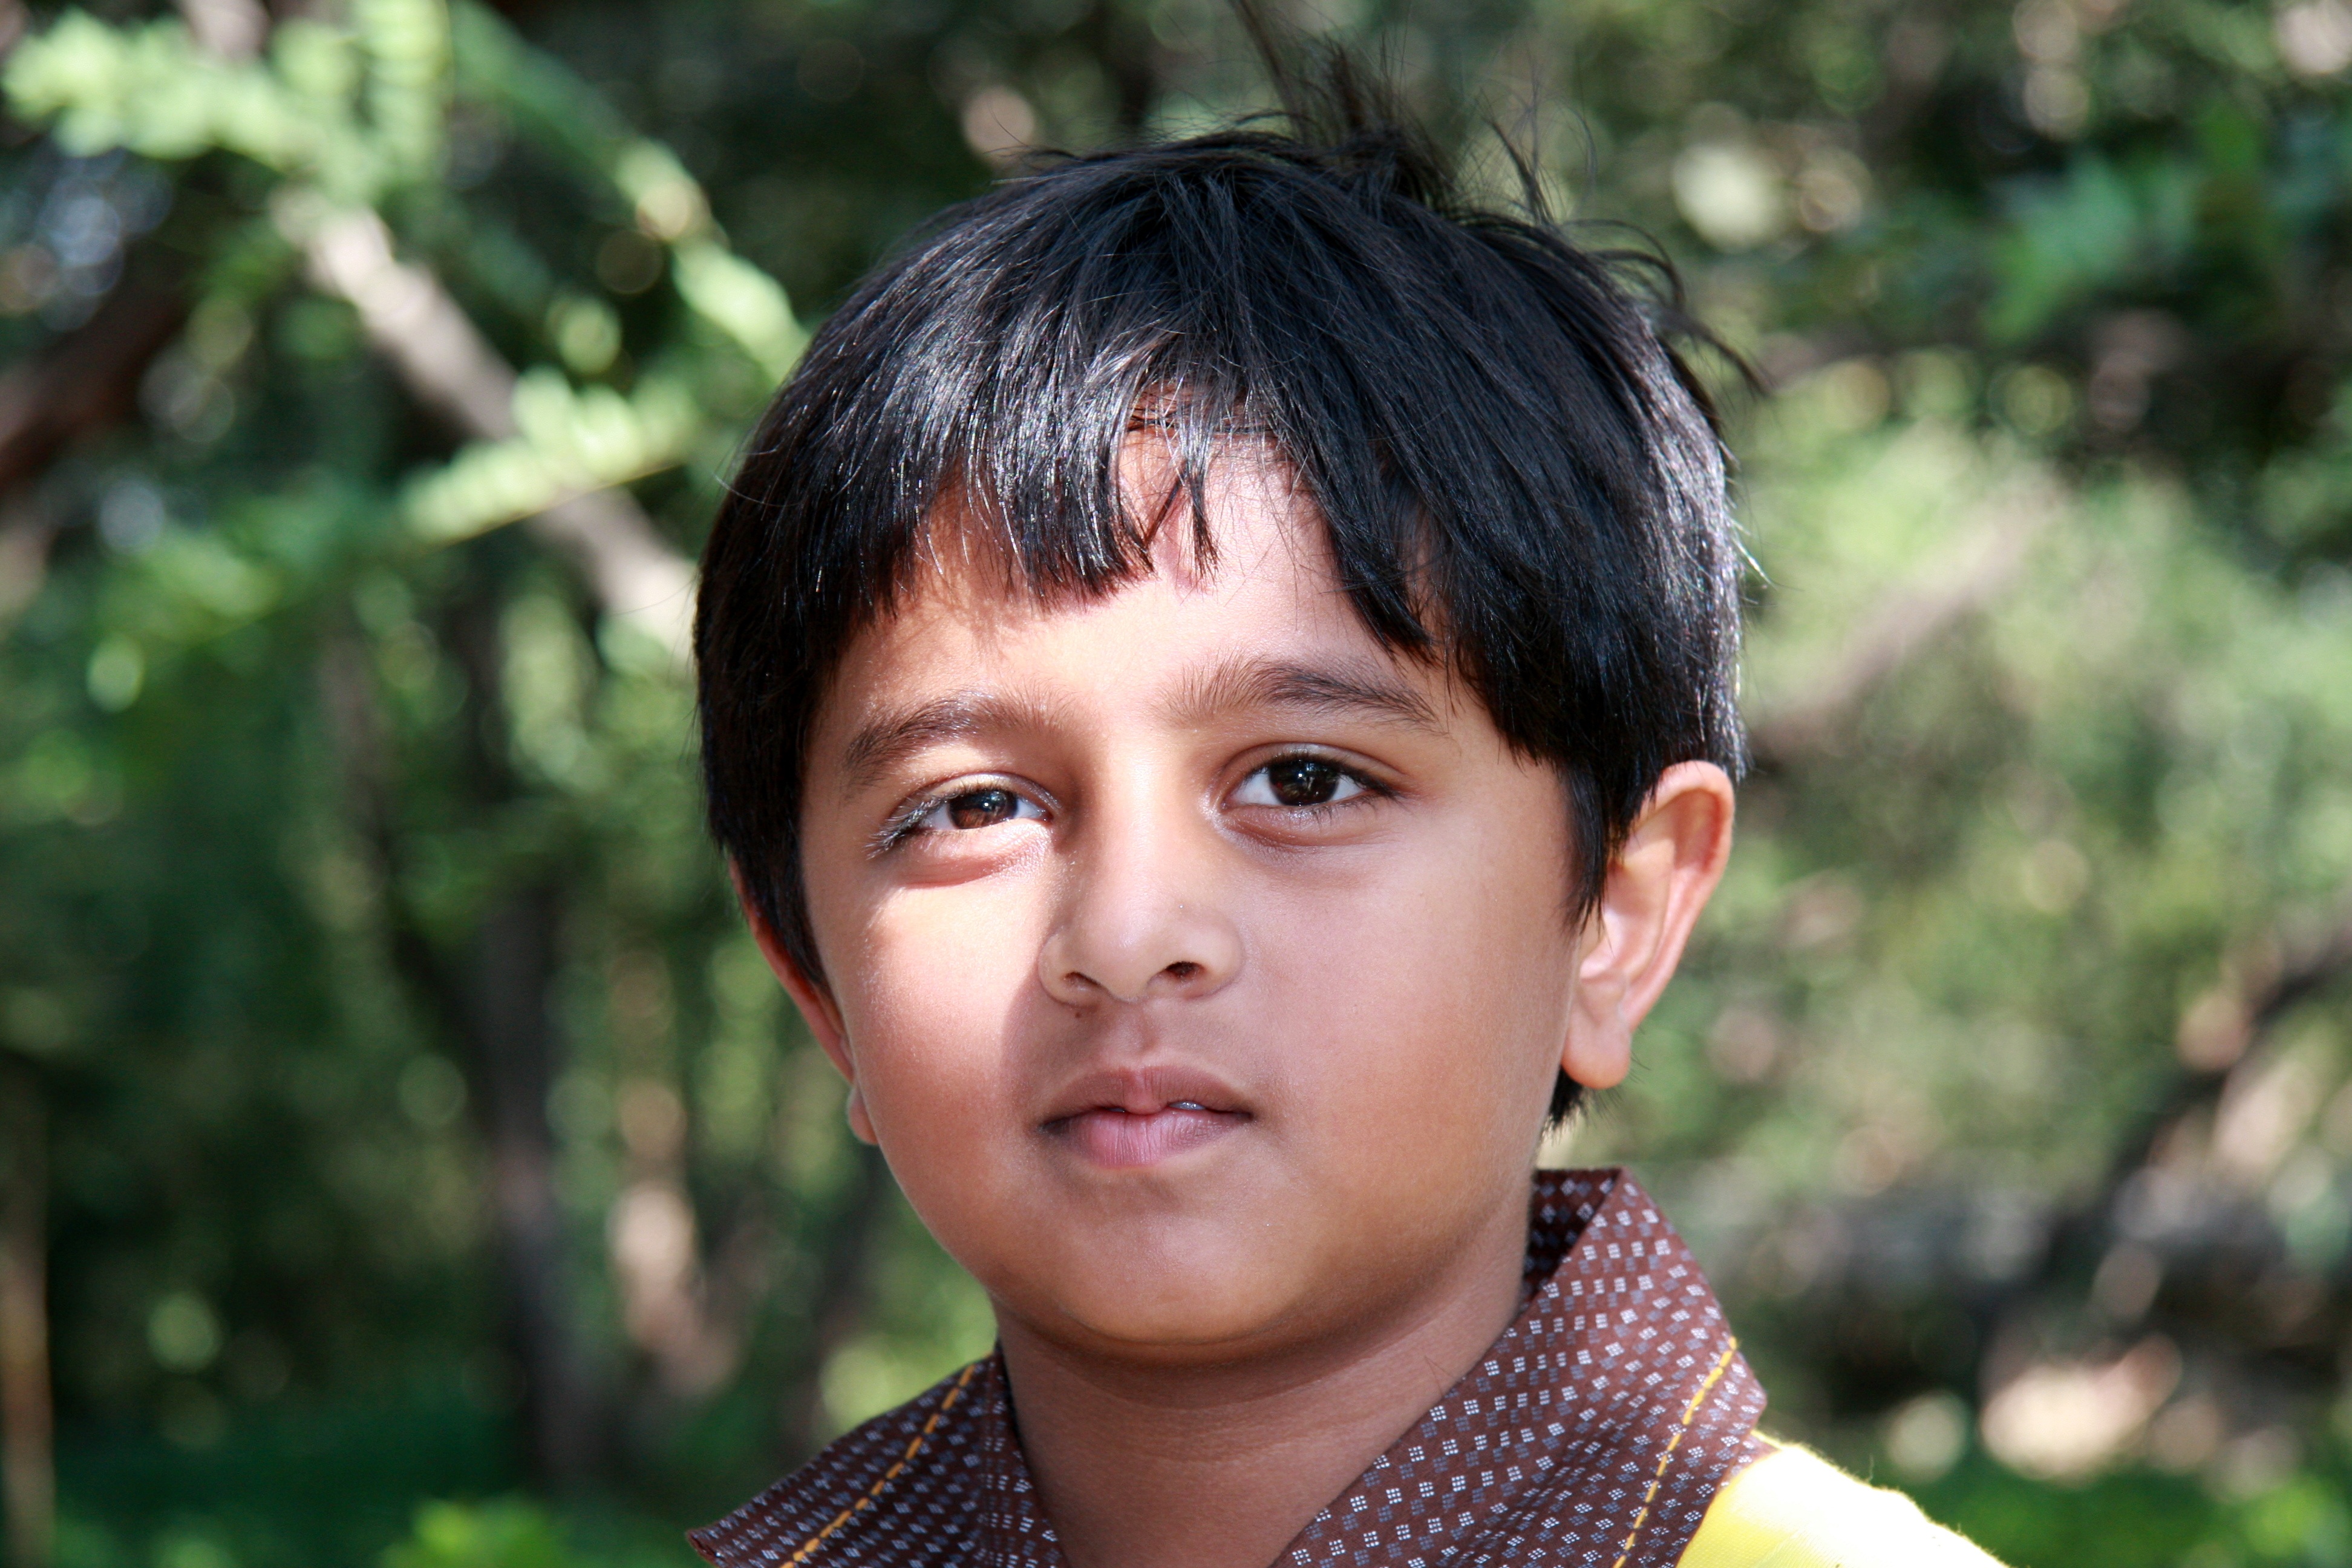
person, people, girl, woman, sweet, boy, kid, cute, male, portrait, young, child, facial expression, childhood, smiling, smile, son, close up, cheerful, face, innocent, happy, temple, eye, innocence, head, little, skin, beauty, expression, portrait photography